Lower Sabie

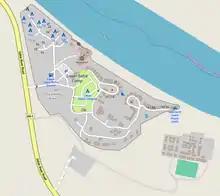
Map of the Lower Sabie camp

Lower Sabie is one of Kruger National Park's Main rest camps and is situated on the southern bank of the Sabie River, in the southeastern section of the park. It is connected to the main Skukuza camp by the H4-1 tarred road ( apart), which is often considered to be the busiest road in the park.